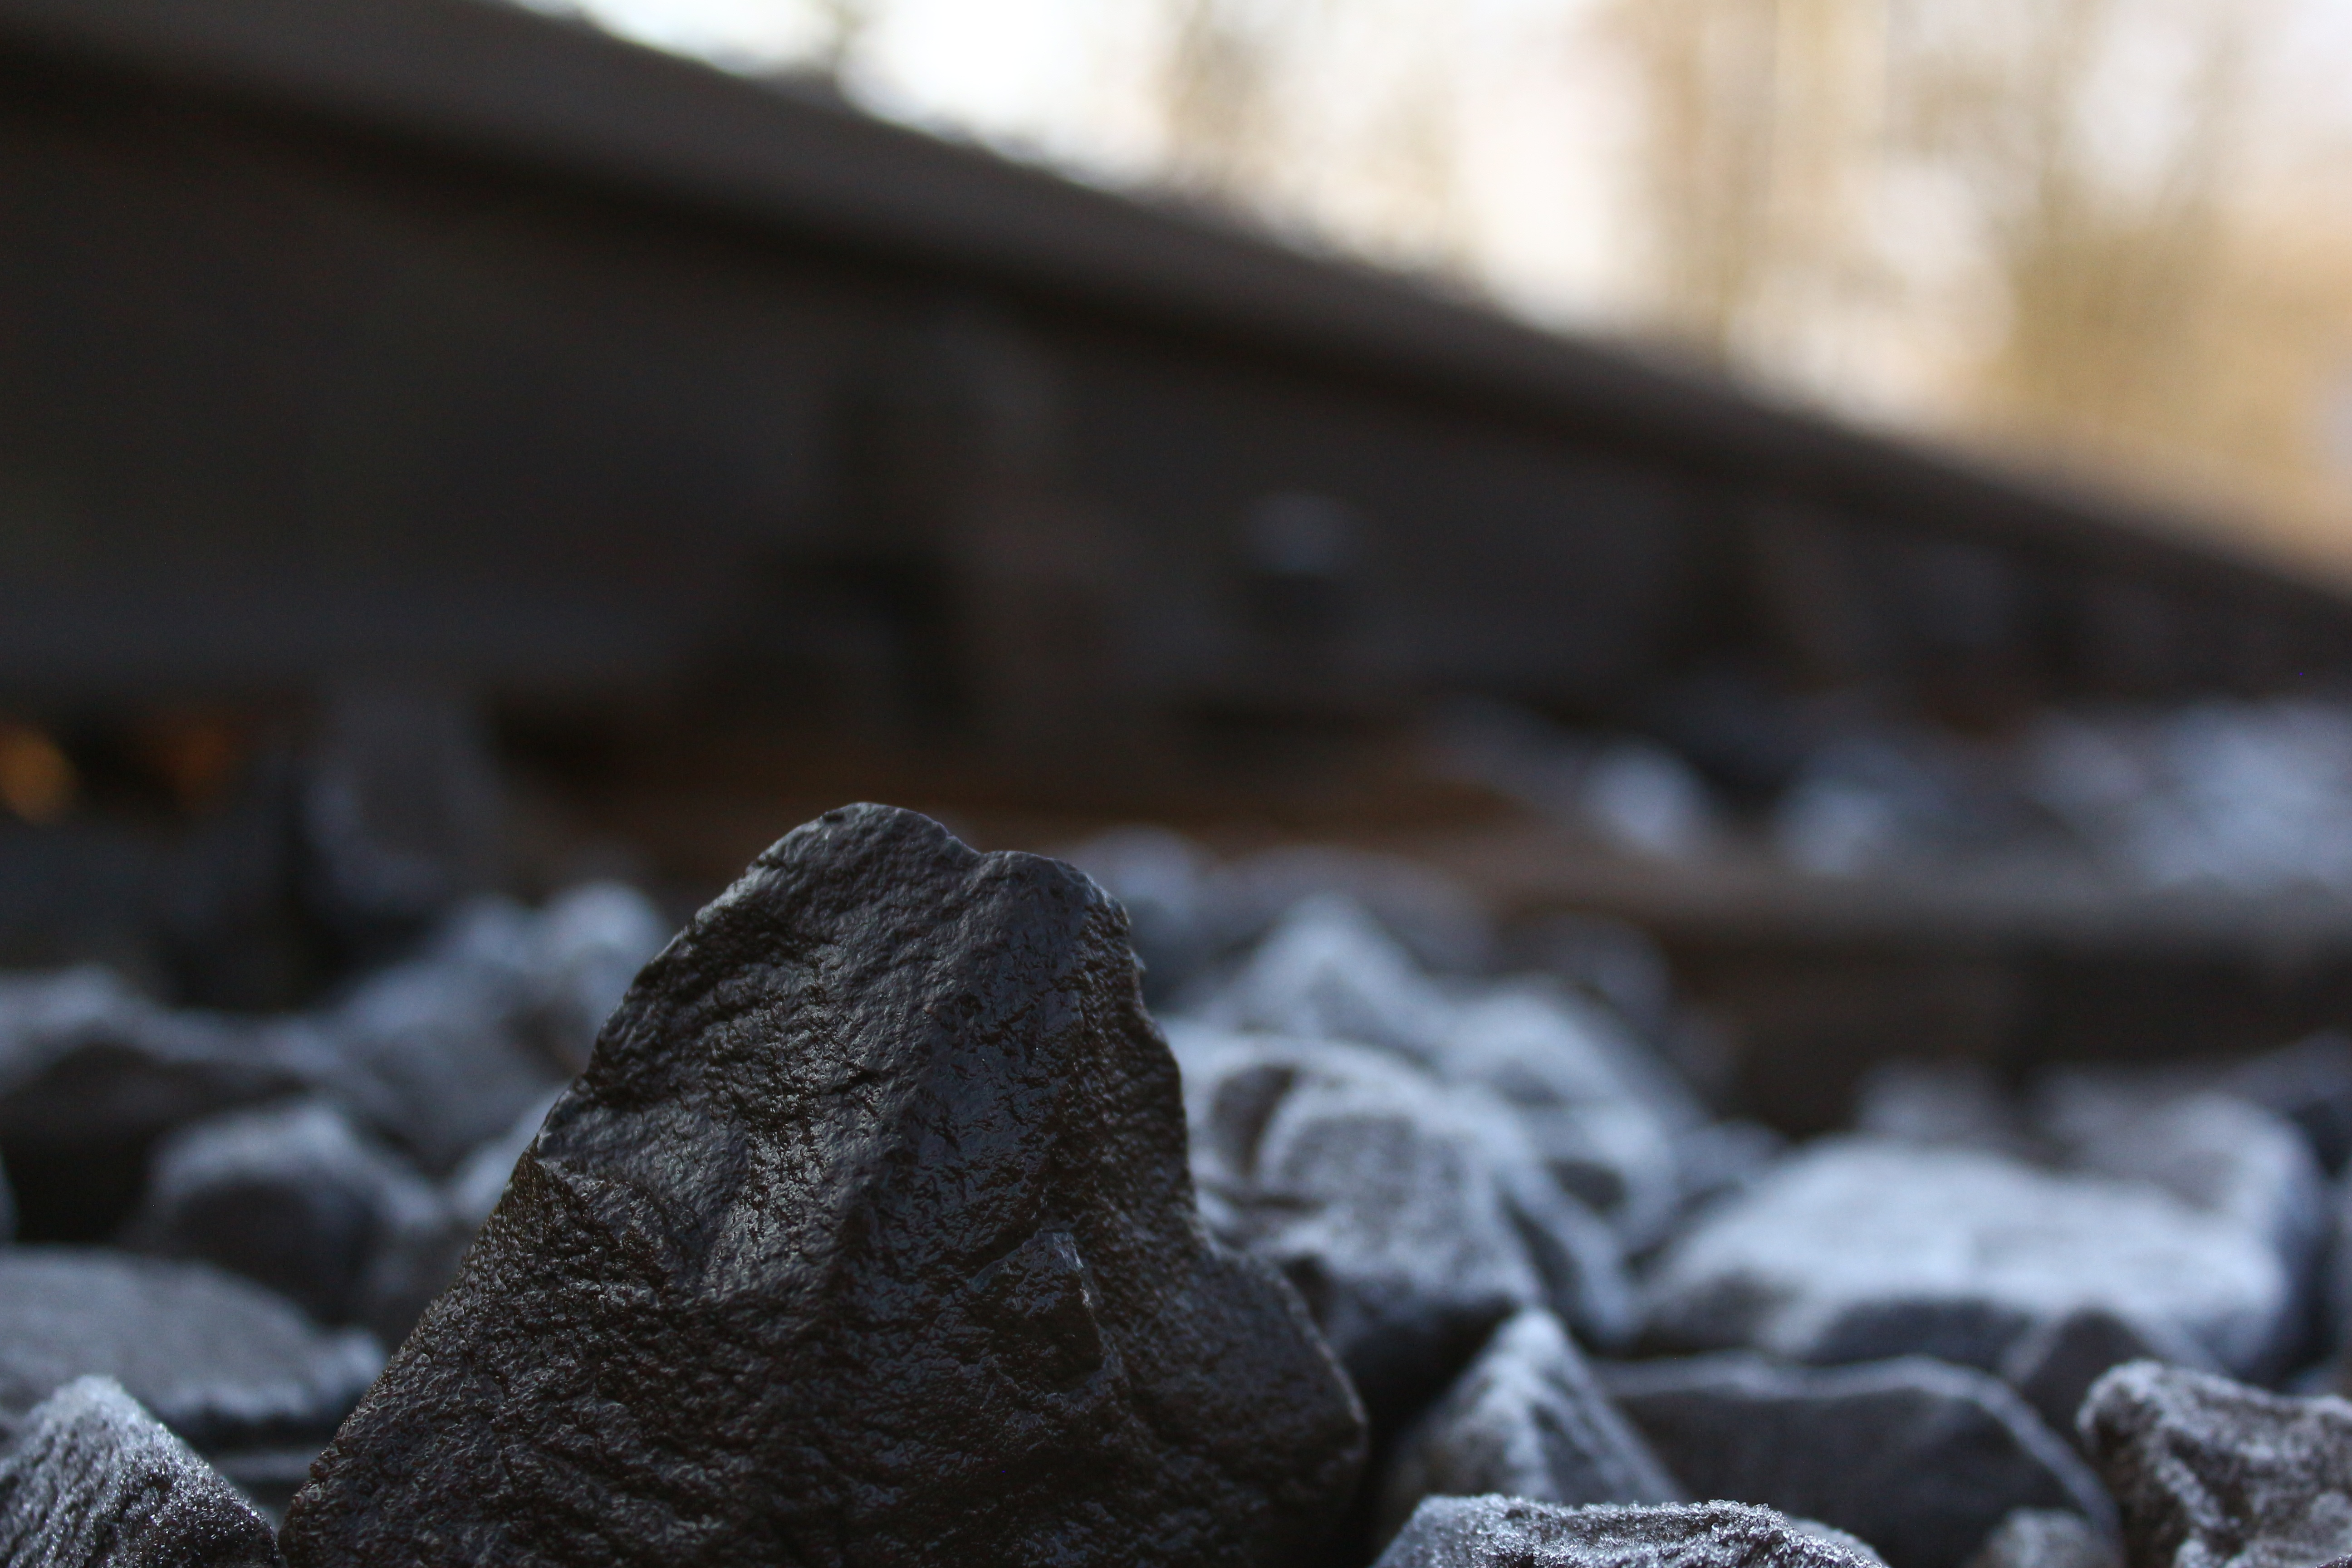
nature, rock, snow, cold, winter, track, leaf, stone, spring, weather, black, season, material, close up, seemed, macro photography